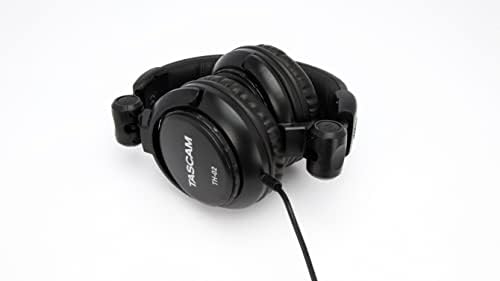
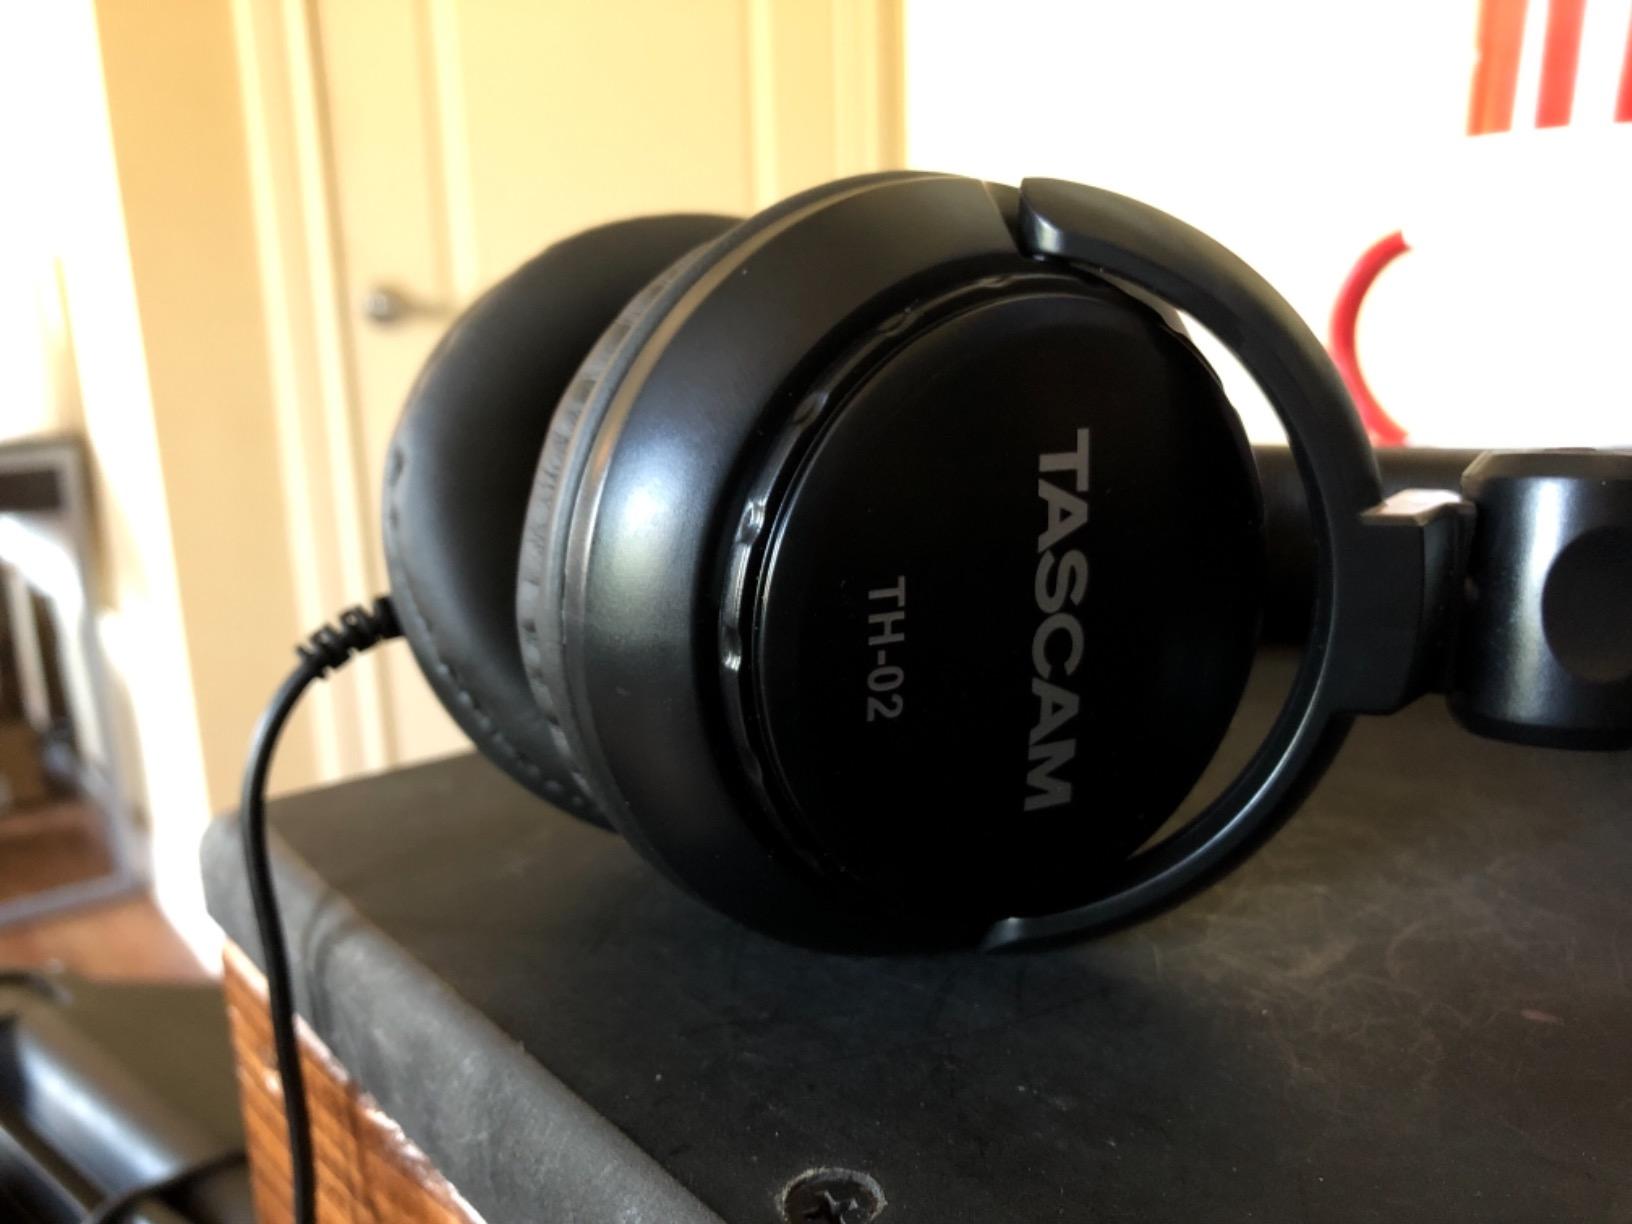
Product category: headphones
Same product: yes